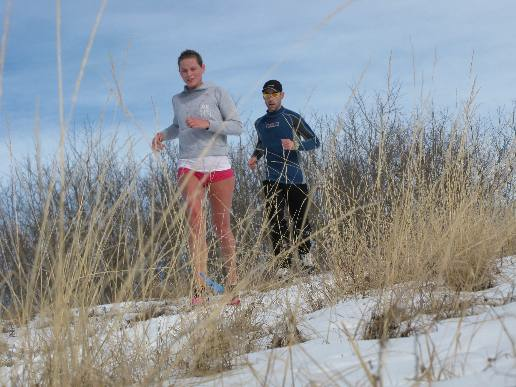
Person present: Yes